Lions Fountain, Jerusalem

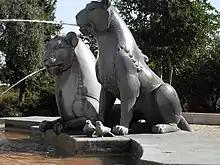
Lions Fountain

Lions Fountain is a fountain located in a park in the Yemin Moshe neighborhood of Jerusalem, Israel.